Fast-scan cyclic voltammetry

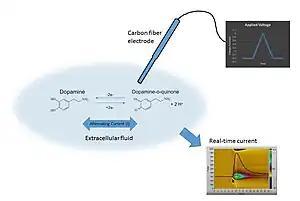
Fast scan cyclic voltammetry used to measure changing concentrations of dopamine. A carbon fiber electrode is used to quickly change the voltage to oxidize dopamine and reduce dopamine-O-quinone. The resulting alternating current is used to find the instantaneous concentration of dopamine in the extracellular fluid.

Fast-scan cyclic voltammetry (FSCV) is cyclic voltammetry with a very high scan rate (up to ). Application of high scan rate allows rapid acquisition of a voltammogram within several milliseconds and ensures high temporal resolution of this electroanalytical technique. An acquisition rate of 10 Hz is routinely employed.